Holly Ham

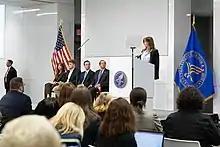
Ham pictured alongside First Lady Melania Trump at the Federal Partners in Bullying Prevention Summit on Cyberbullying, August 2018.

On August 20, 2018, Ham spoke alongside First Lady Melania Trump and federal colleagues at the Federal Partners in Bullying Prevention Summit on Cyberbullying, hosted at the U.S. Department of Health and Human Services.